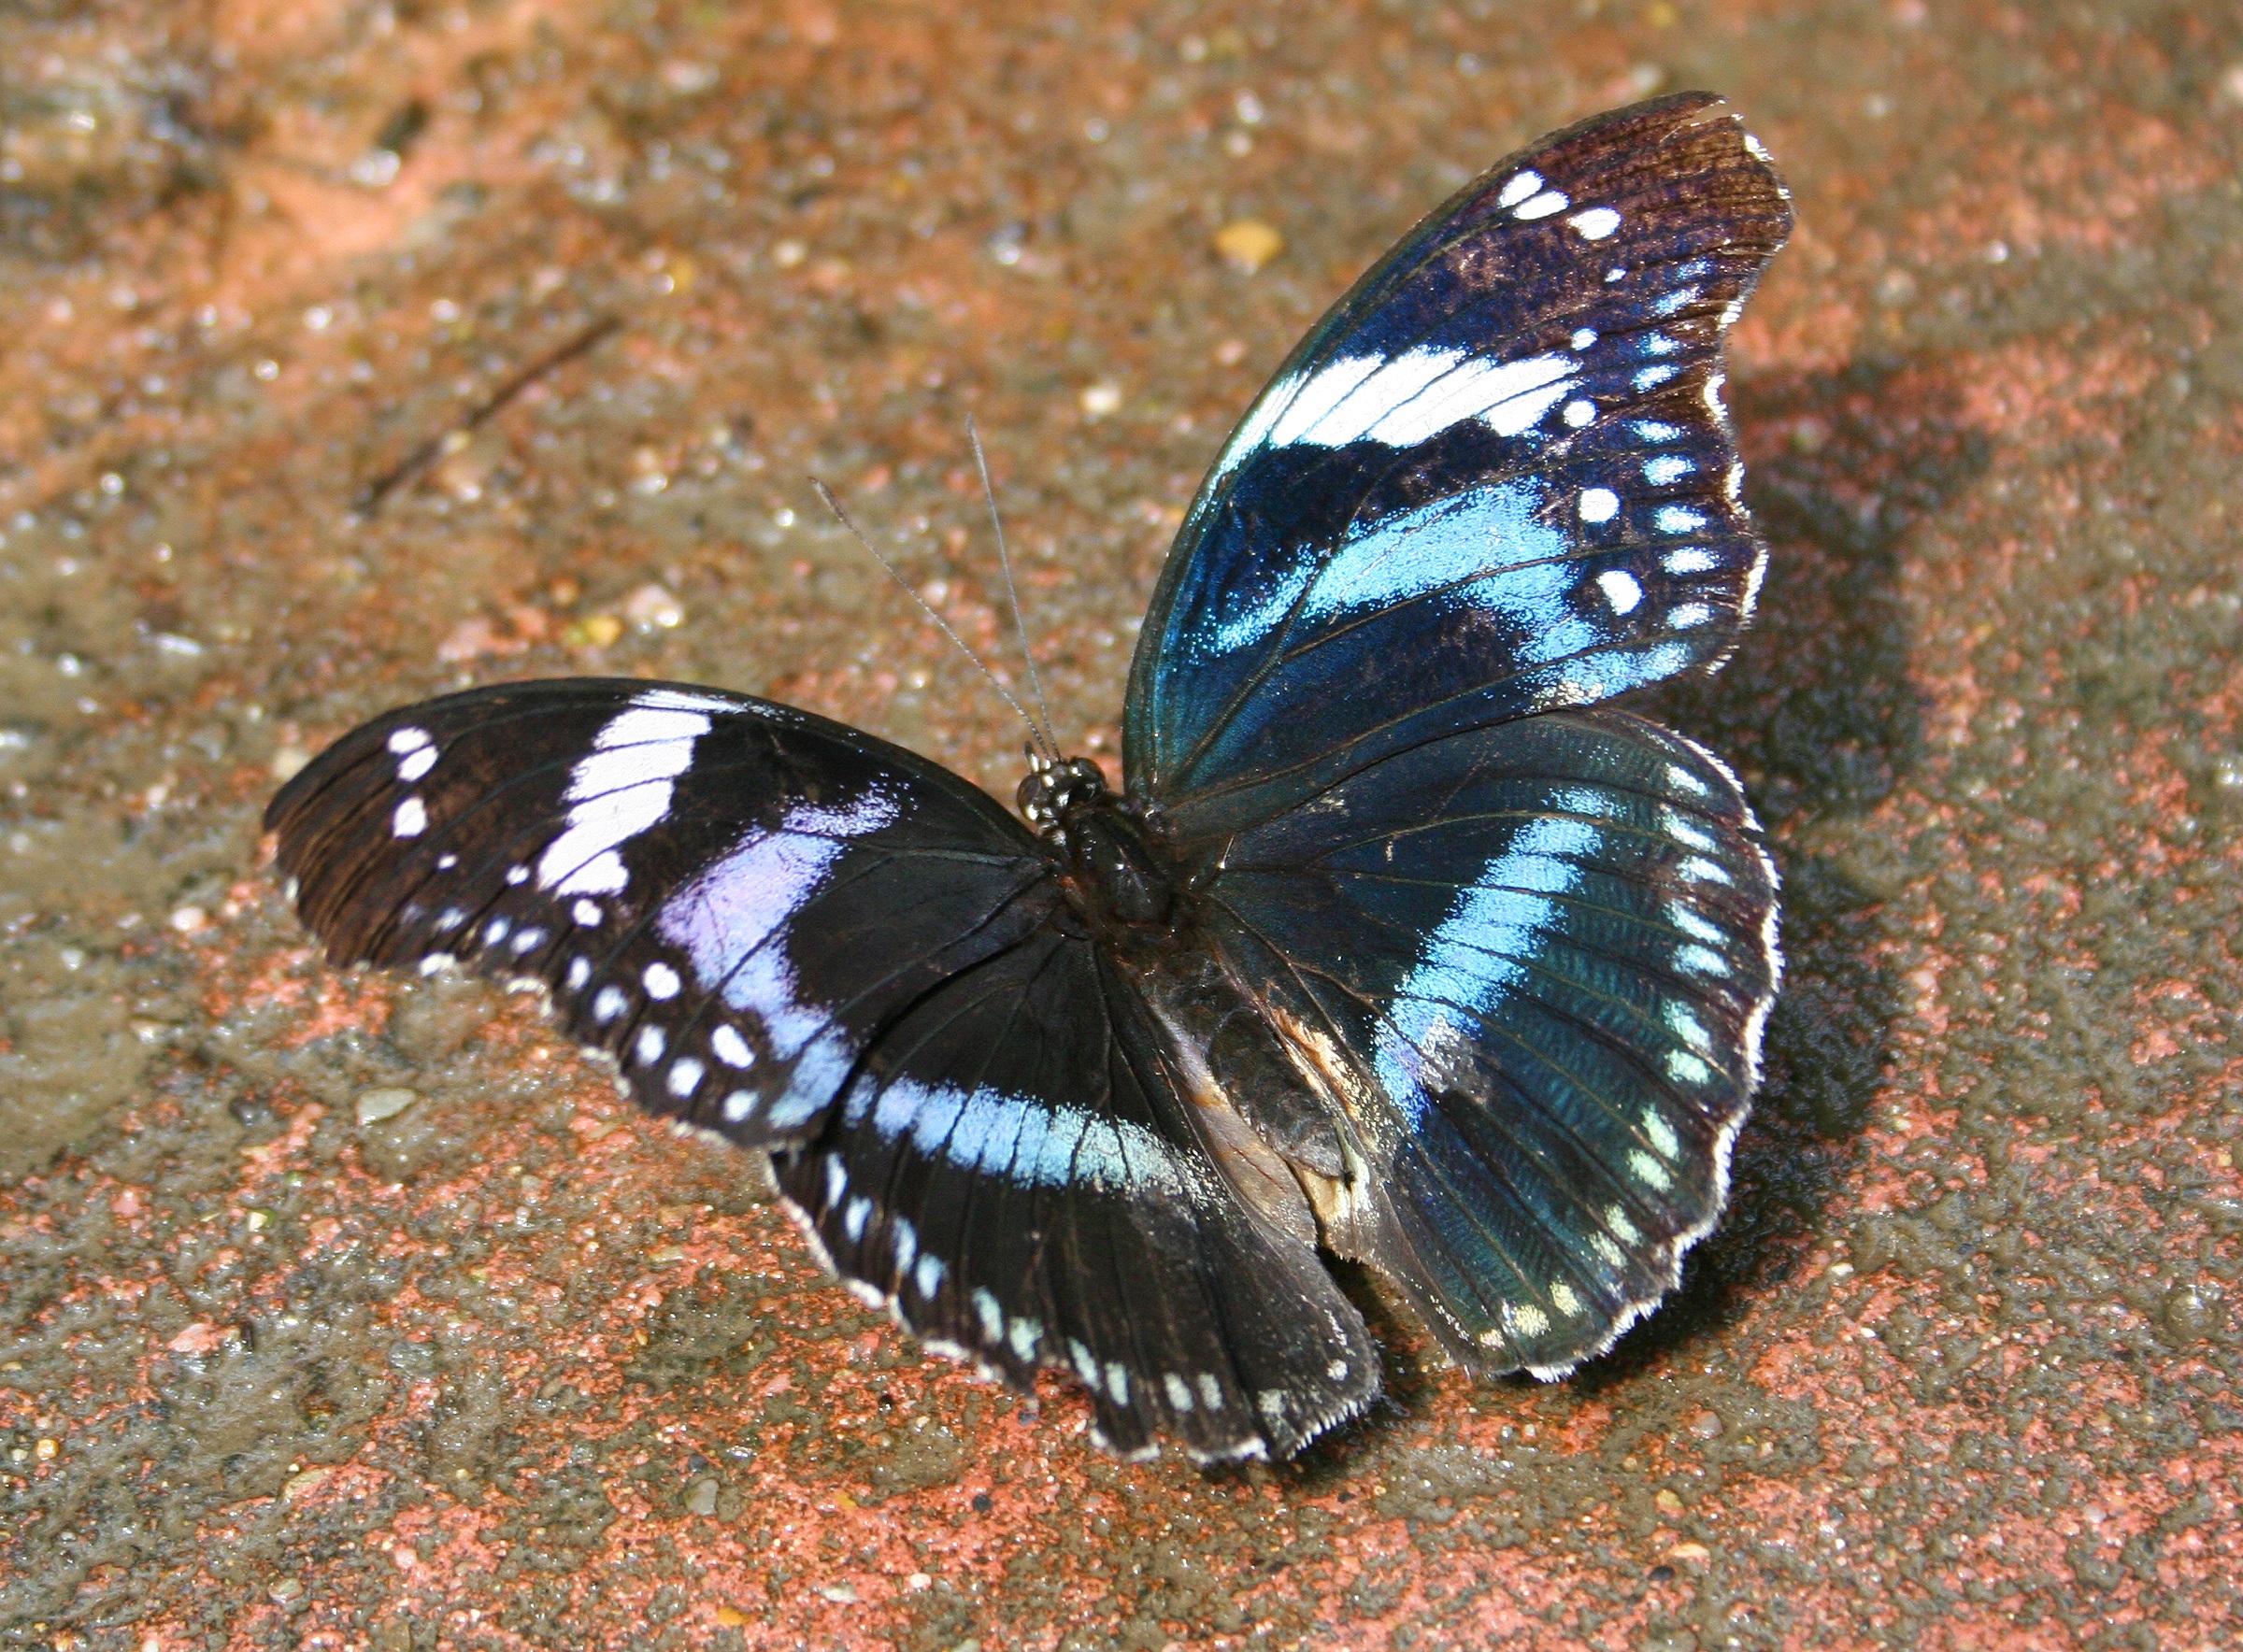
nature, wing, wildlife, green, insect, butterfly, fauna, invertebrate, caterpillar, macro photography, organism, arthropod, public record, butterfly caterpillar, pollinator, moths and butterflies, lycaenid, brush footed butterfly